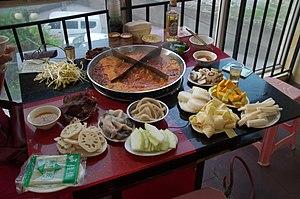
Fondue du Sichuan originale, celle de Chongqing et ses ingrédients. Le tout accompagnée de la bière de la ville la Shancheng pijiu (山城啤酒, bière de la ville-montagne, surnom de cette ville).
La cuisine du Sichuan ou plus formellement, Chuan cai, réputée pour son goût relevé et épicé, est une des huit grandes cuisines régionales de Chine, groupées parfois en quatre grandes familles. Elle est souvent comparée à la cuisine du Hunan ou la cuisine du Hubei, en raison des proximités culinaires, linguistiques et culturelles de ces trois provinces.
La fondue chinoise est un plat convivial, tout comme les fondues bourguignonnes ou au fromage, la raclette, ou encore la pierrade. La fondue chinoise a l'avantage d'être peu calorique. Elle est originaire de la ville de Chongqing 重庆, au centre de la Chine, où elle aurait été créée il y a près de 2 000 ans.